Chanda Rubin

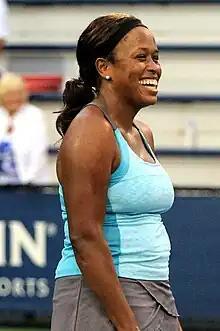
Rubin at the 2015 US Open

Chanda Rubin (born February 18, 1976) is an American former top-10 professional tennis player. During her career, she reached the semifinals at the 1996 Australian Open, the quarterfinals of the French Open three times, and had wins over world No. 1s Serena Williams and Martina Hingis. In doubles, she won the 1996 Australian Open with Arantxa Sánchez Vicario and alongside Sandrine Testud, were runners-up at the 1999 US Open.